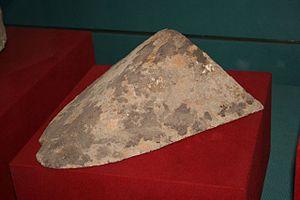
Un soc de charrue de la dynastie Han en fonte moulée. La pièce est creuse (non visible sur cette photo).
La période dynastie Han est une période charnière dans l'histoire prémoderne des sciences et des technologies en Chine, puisqu'elle a été témoin d'avancées majeures dans ces domaines.
La dynastie Han régna sur la Chine de 206 av. J.-C. à 220 apr. J.-C. Deuxième des dynasties impériales, elle succéda à la dynastie Qin et fut suivie de la période des Trois Royaumes.